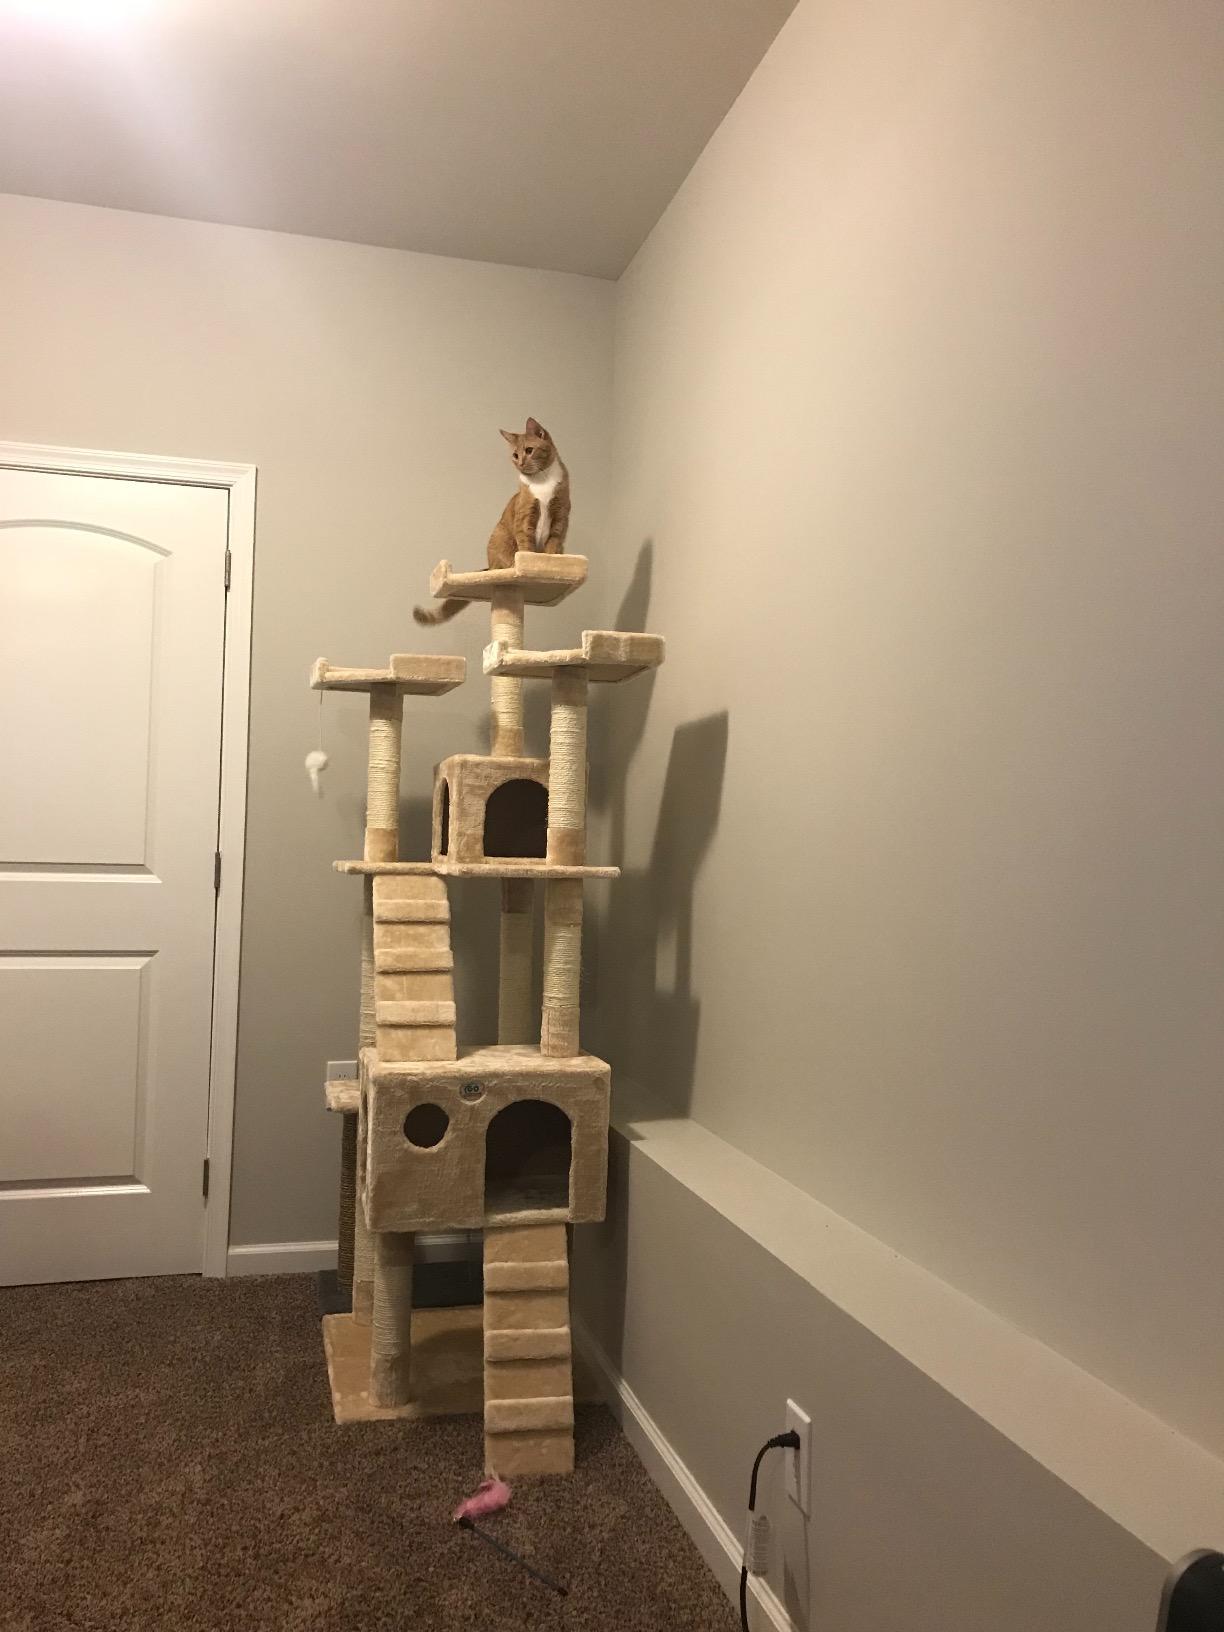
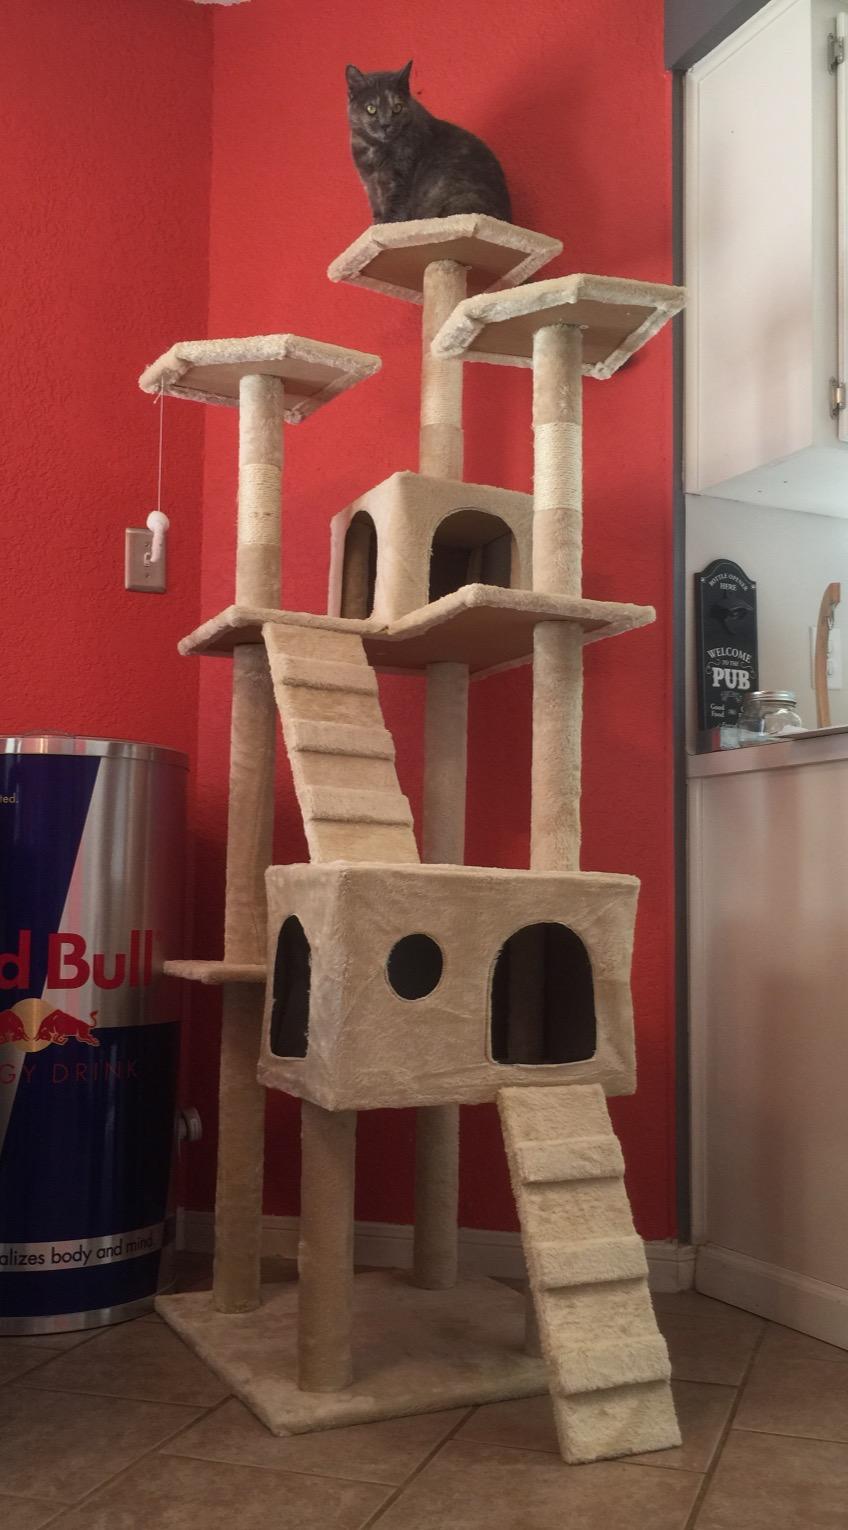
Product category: items_cat tree
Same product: yes